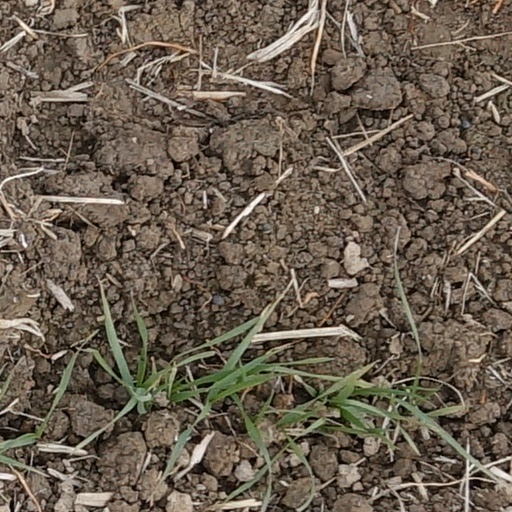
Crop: wheat